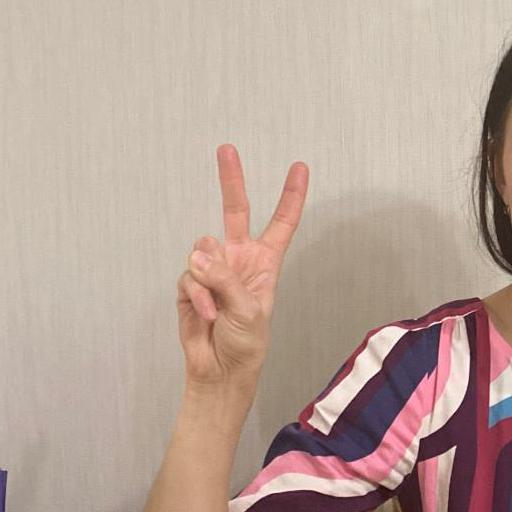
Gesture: peace